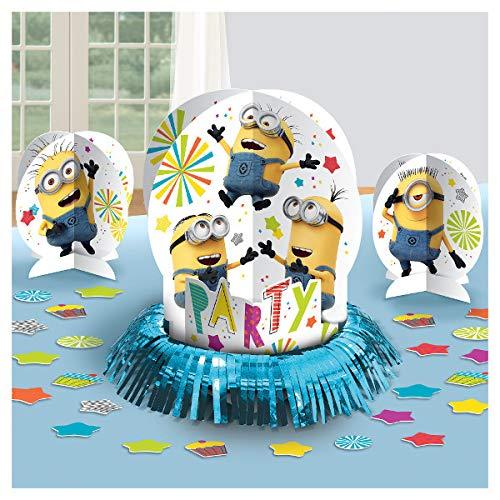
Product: "Despicable Me" Multicolor Party Table Decorating Kit, 23 Pc.
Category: Toys & Games | Party Supplies
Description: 1 "Despicable Me" multicolor party table decorating kit 23 pieces.
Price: $11.29
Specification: ProductDimensions:13.7x11.5x0.3inches|ItemWeight:7.2ounces|ShippingWeight:7.2ounces(Viewshippingratesandpolicies)|ASIN:B07TK2V1K8|Itemmodelnumber:281798|Manufacturerrecommendedage:0monthsandup